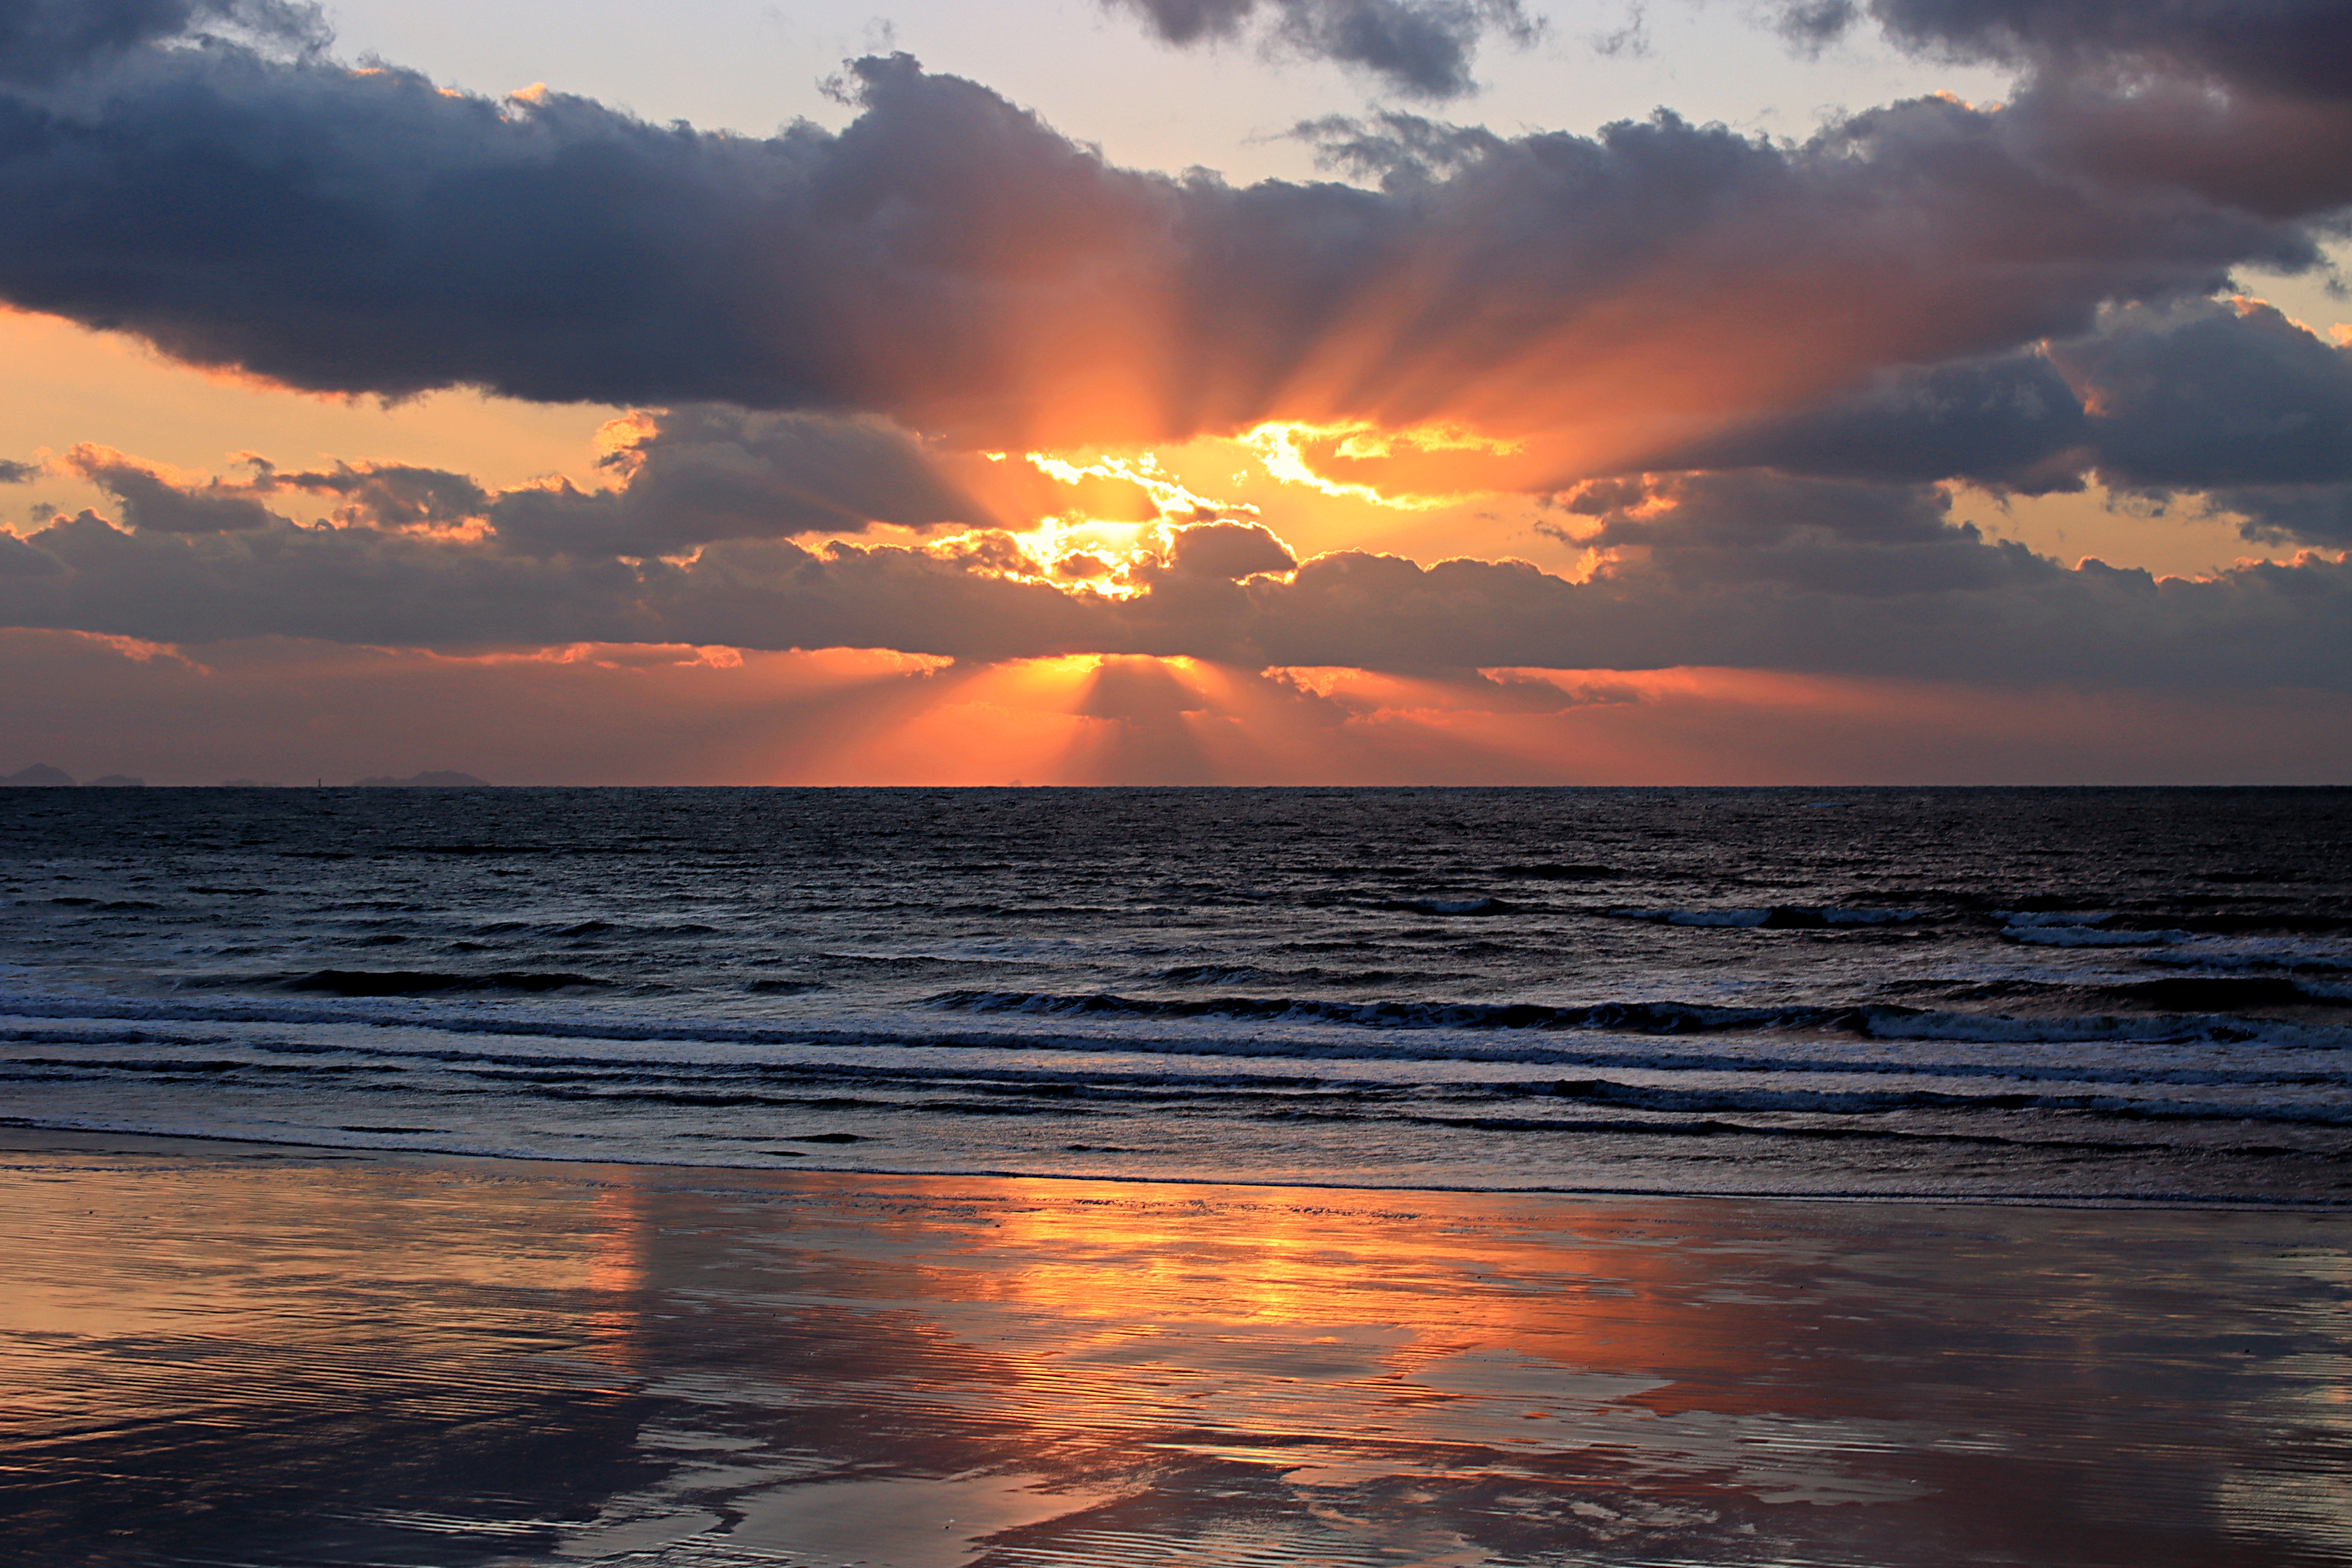
Unyeo beach of Korea, beach, sunset, fluid, liquid, cloud, dusk, sunrise, horizon, evening, atmosphere, sunlight, ocean, amber, orange, red sky at morning, afterglow, wave, morning, reflection, cumulus, sea, sun, calm, wind wave, dawn, tide, meteorological phenomenon, wind, sound, tropics, heat